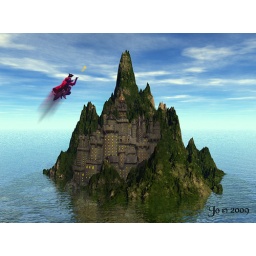
Hairy flying around the castle